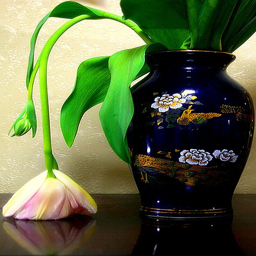
A flower in a vase drooped over onto the table.
Wilted tulip in a fancy vase on lacquer table.
A big pretty blue vase with a very droopy flower.
A flower is hanging low out of a vase
A vase with a dead flower drooping to the left.